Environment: real
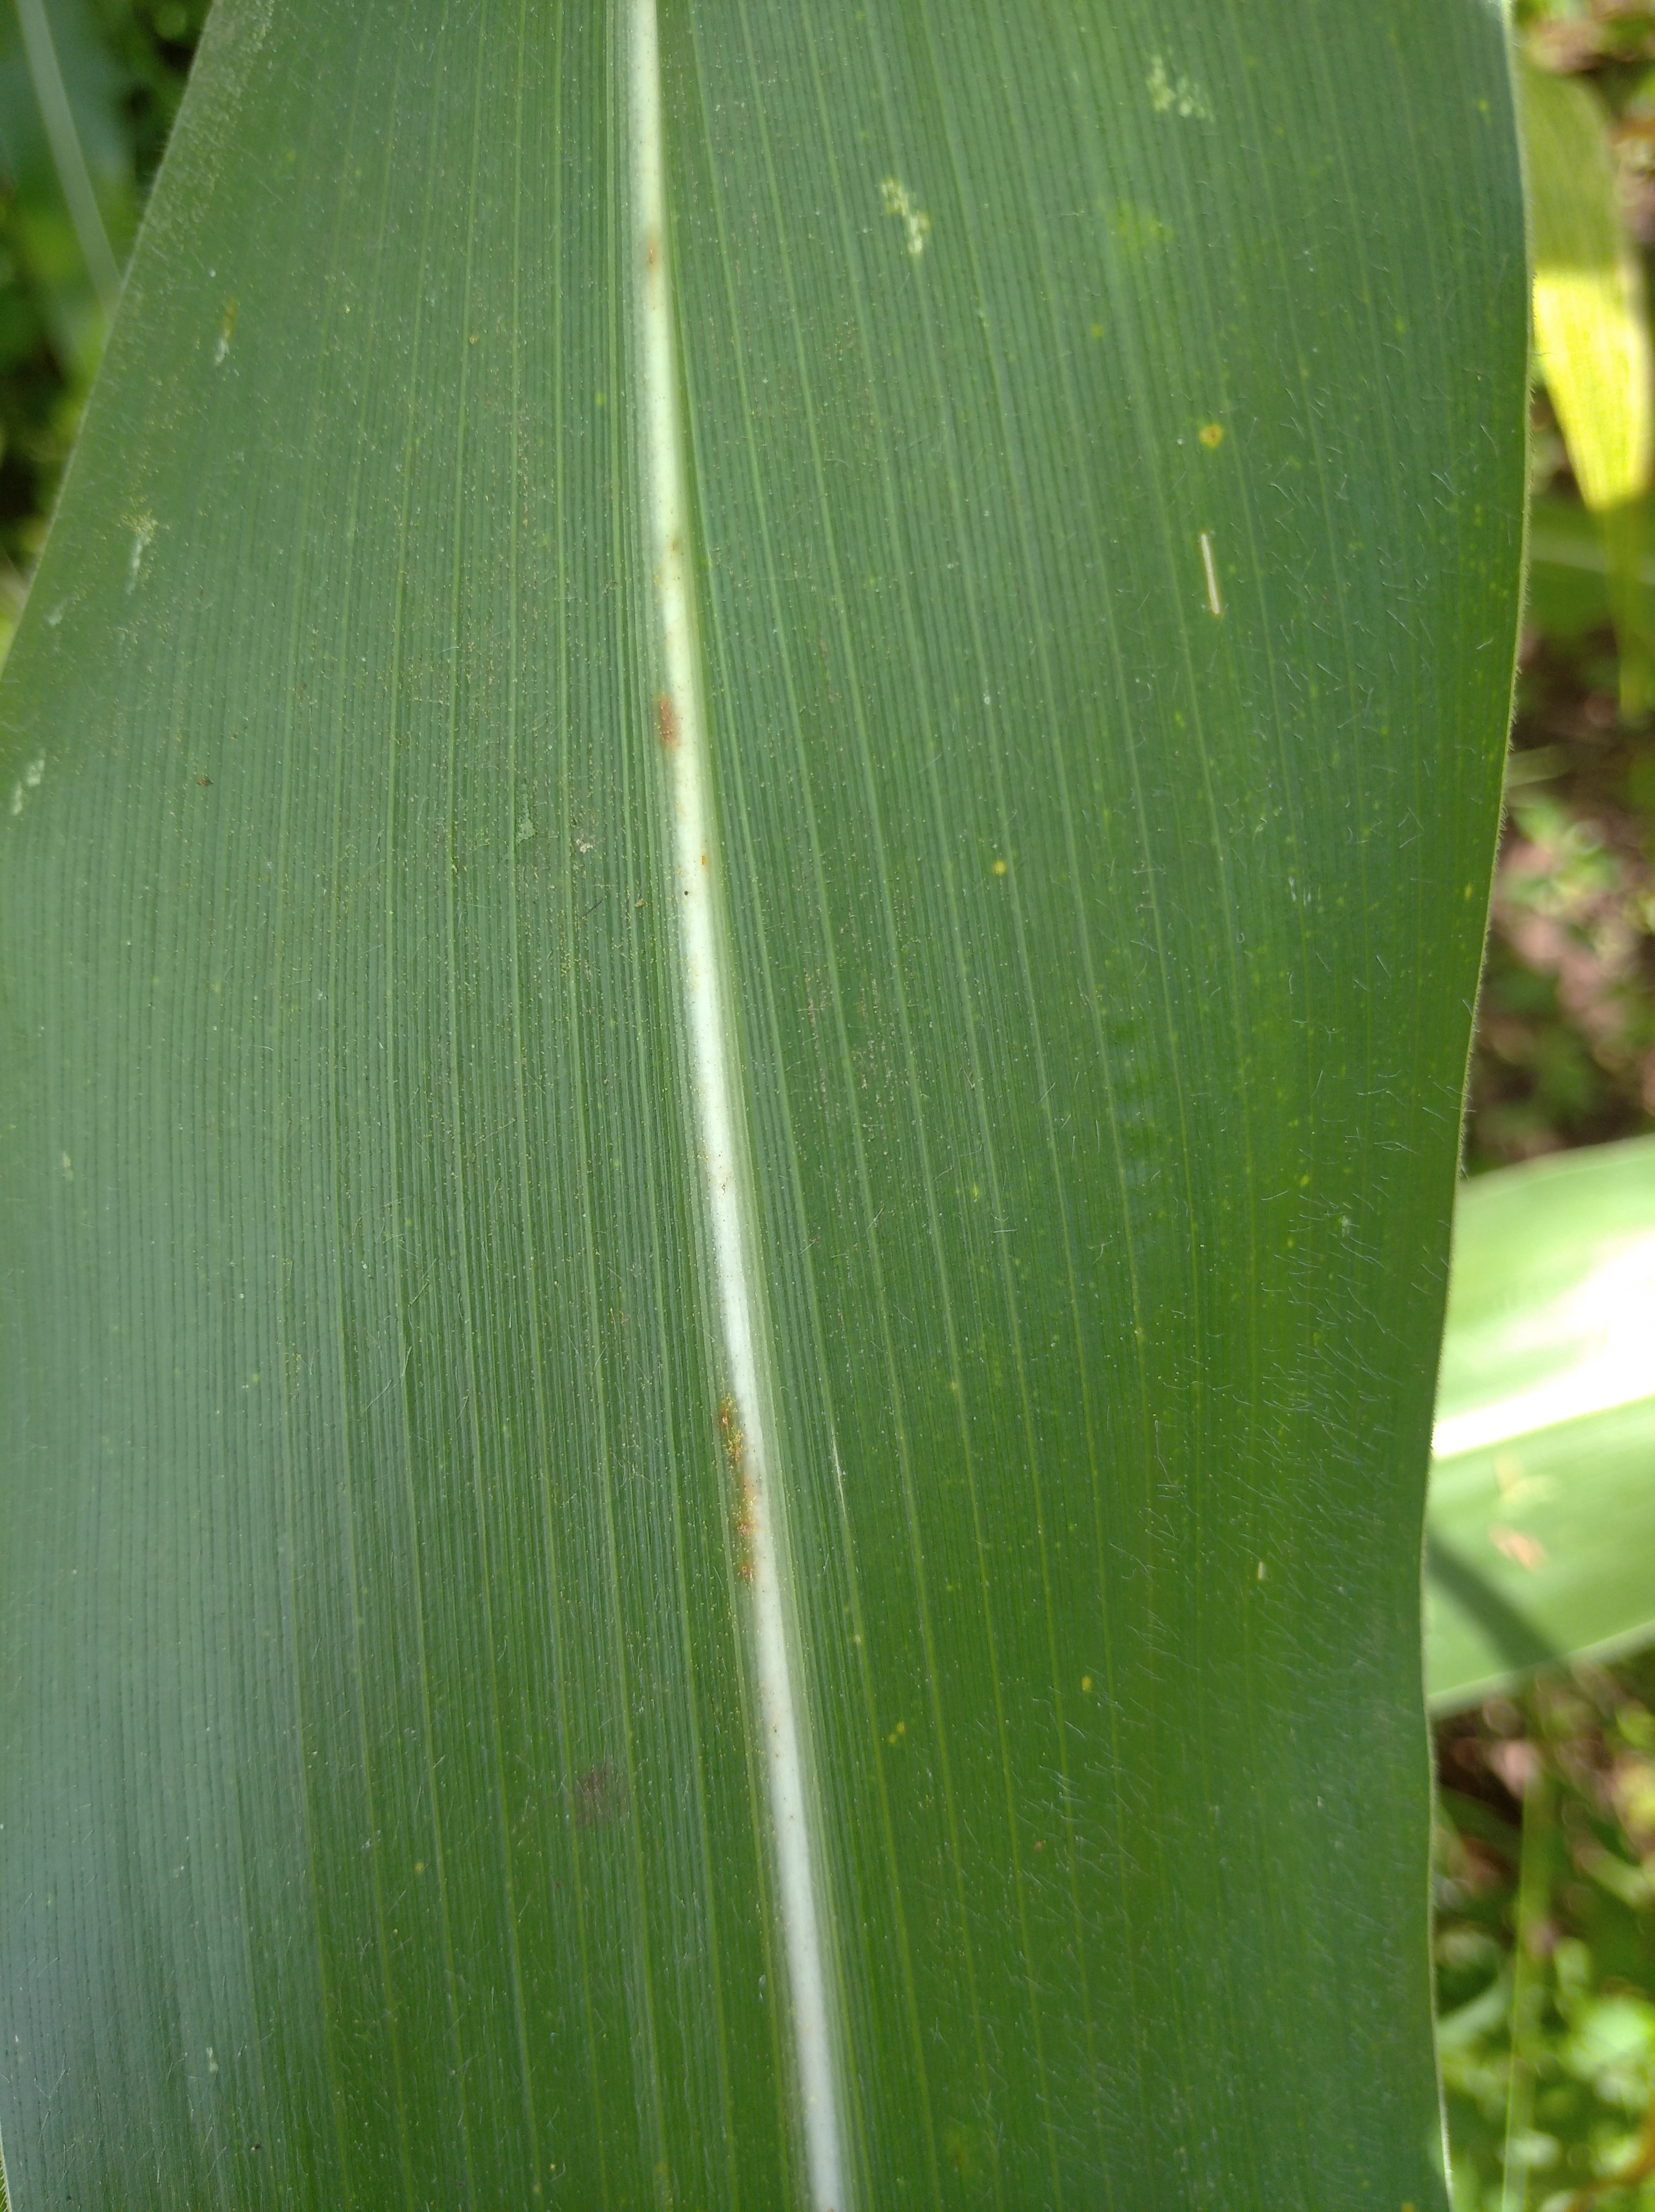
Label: healthy